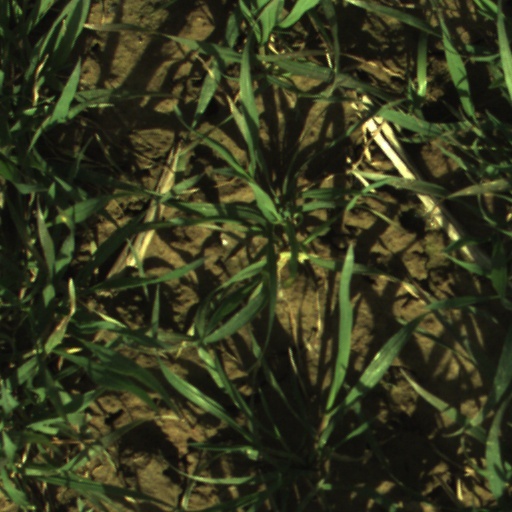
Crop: wheat